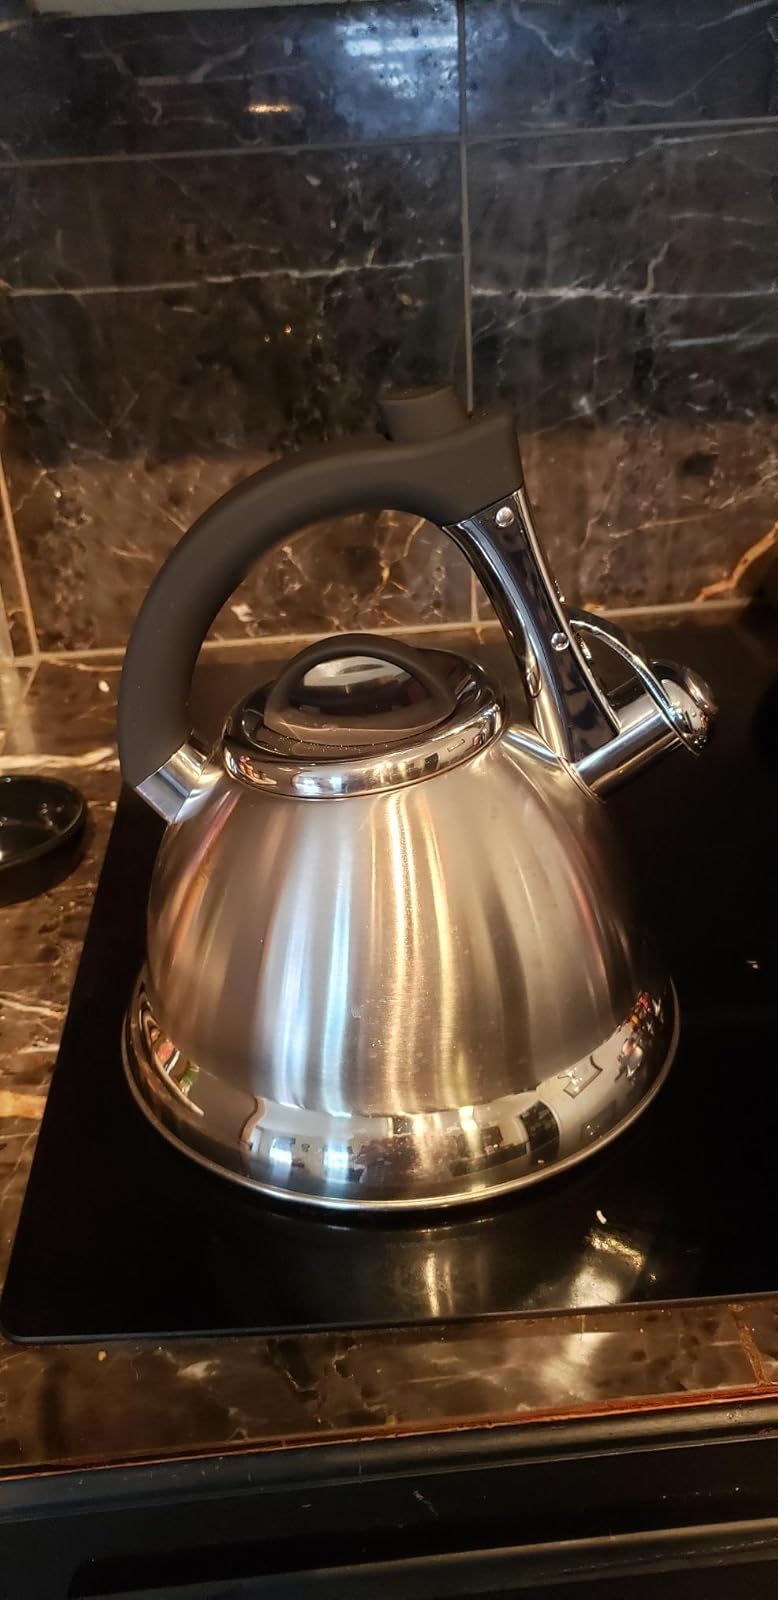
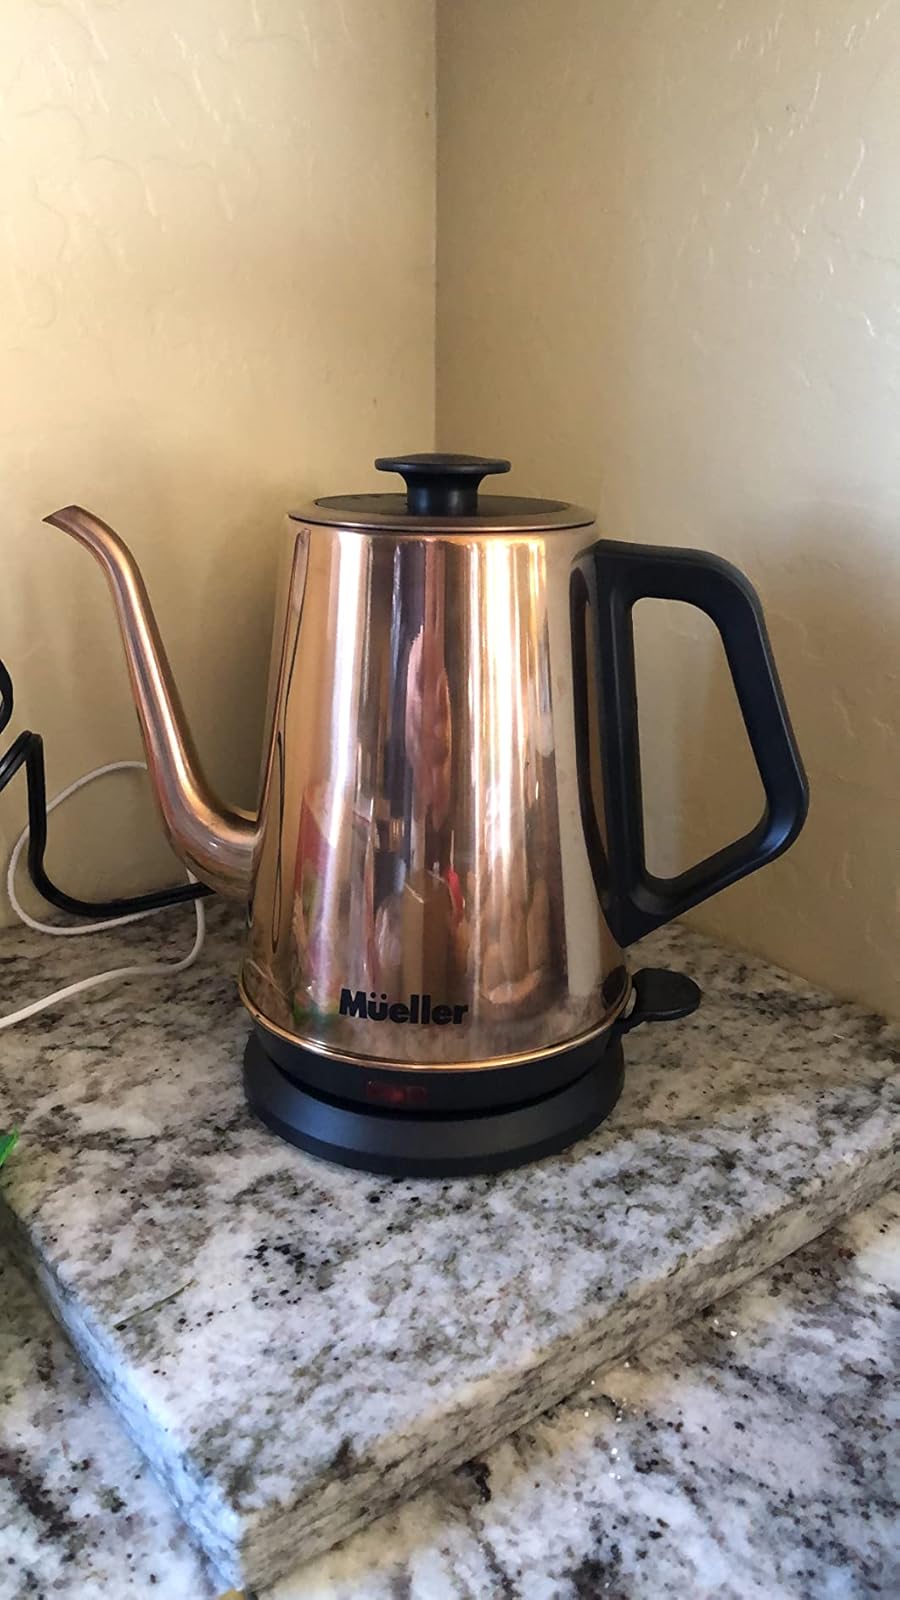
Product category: items_kettle
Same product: no